James Craik (priest)

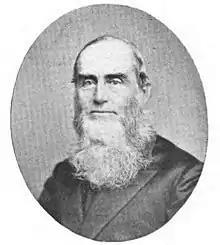
Rev. James Craik

James Craik (31 August 1806 – 9 June 1882) was a noted preacher, author, lawyer, and amateur architect. He was born on August 31, 1806, in Alexandria, Virginia, to George Washington Craik, secretary to President George Washington during his second term, and Maria Tucker. He was the grandson of Dr. James Craik, President George Washington's physician. He married Juliet Shrewsbury and had eleven children.